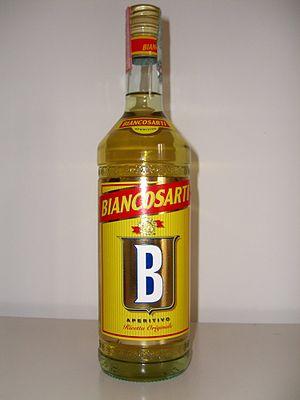
Le Biancosarti est un amer italien appartenant au groupe Campari depuis 1995. C'est un amer apéritif sucré et aromatique à base d'herbes, d'épices et de fleurs, d'écorces et de racines.